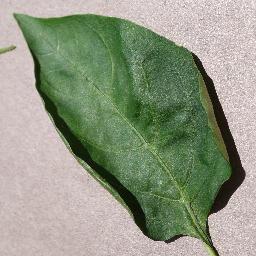
Label: Pepper,_bell___healthy